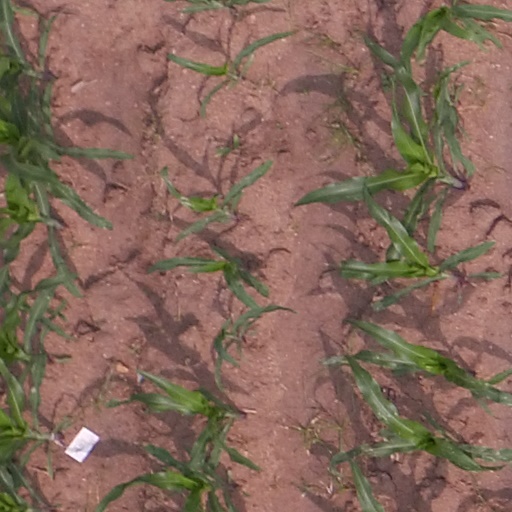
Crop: maize; corn